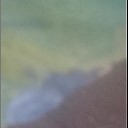
Label: Leaf_rust